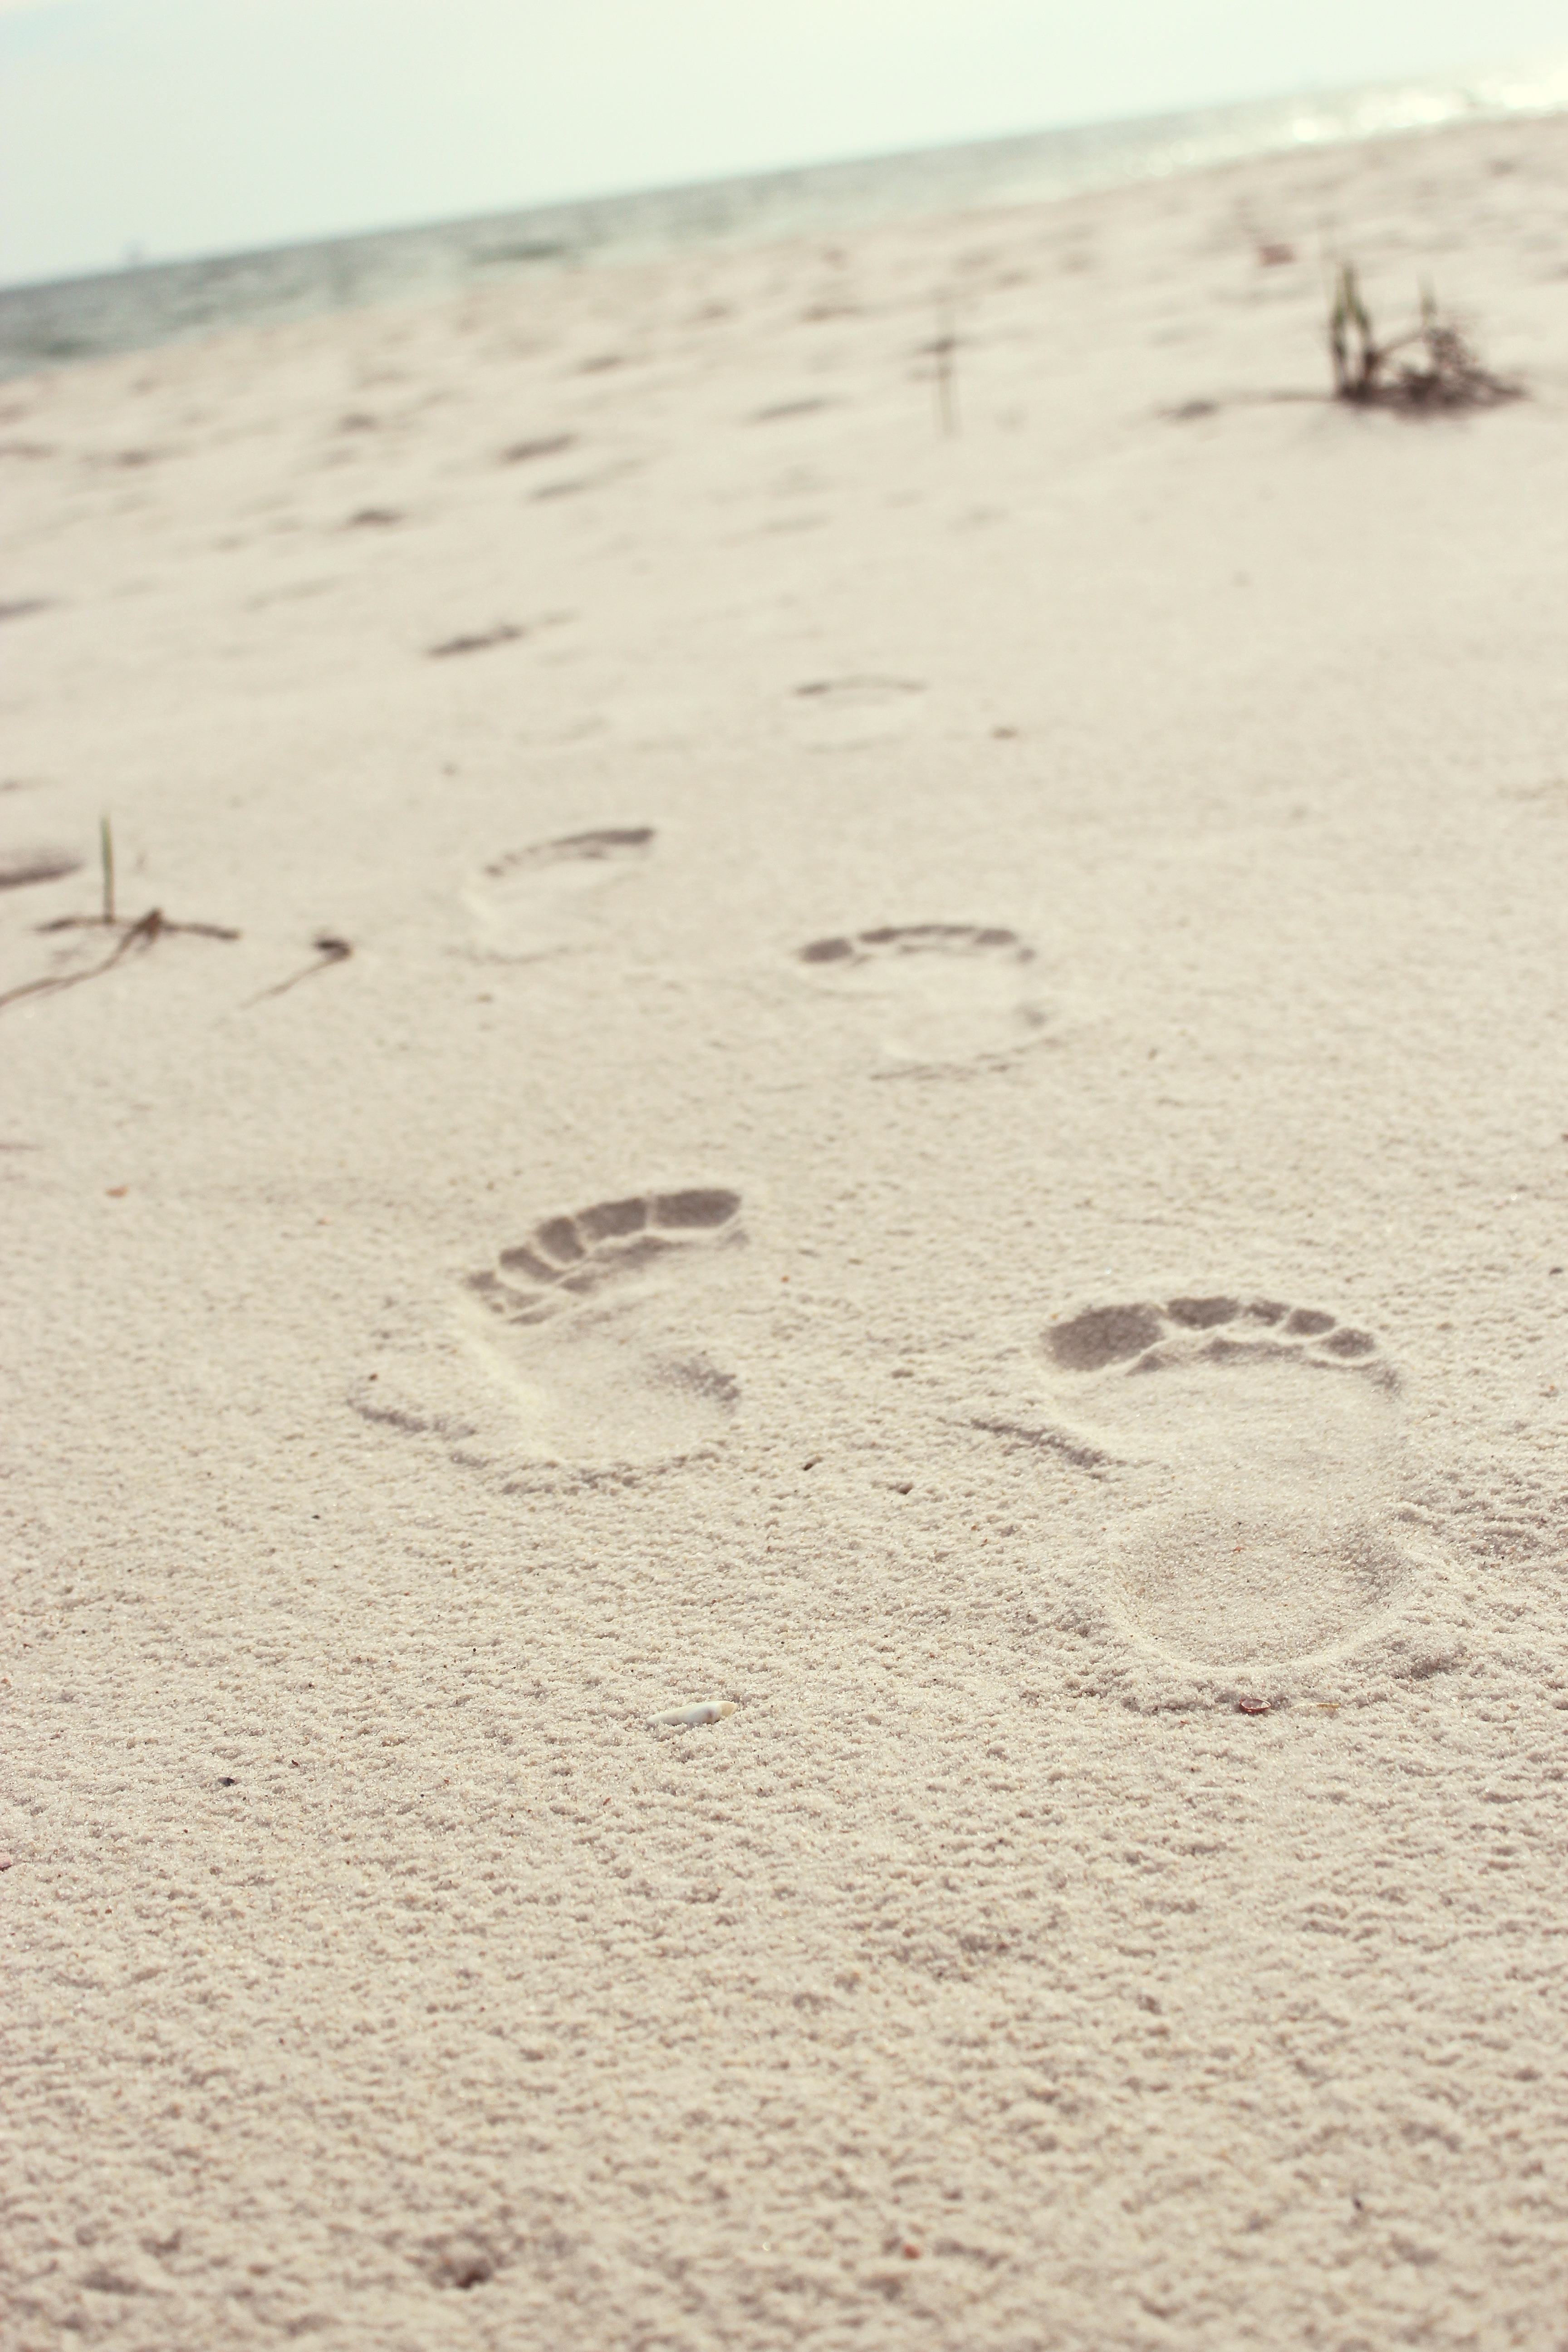
beach, sea, coast, sand, shore, wave, footprint, material, mudflat, natural environment